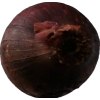
Label: red_onion